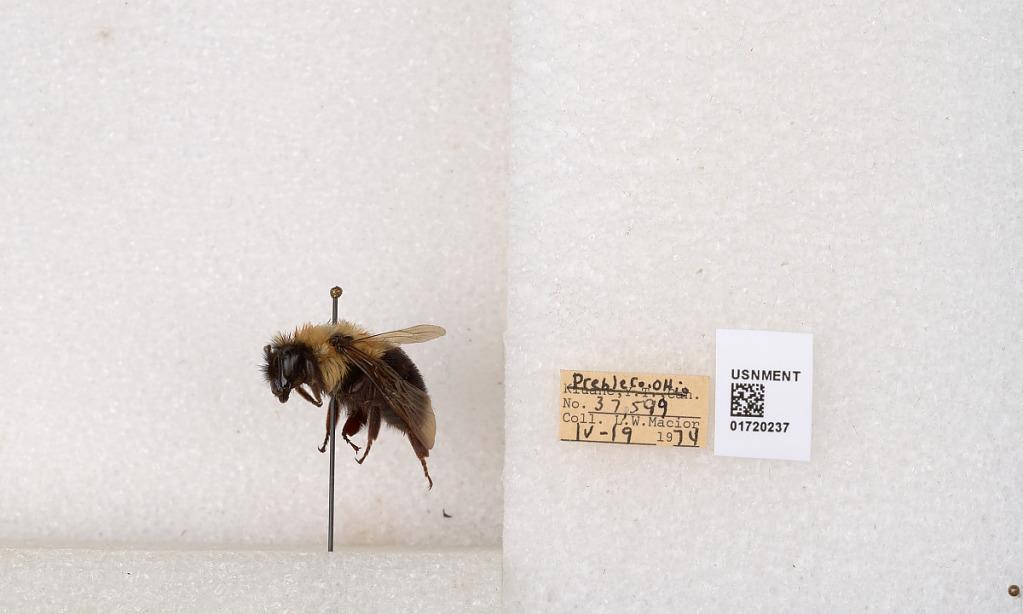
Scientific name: Bombus bimaculatus Cresson
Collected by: L. Macior
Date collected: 1974-4-19
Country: United States
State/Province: Ohio
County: Preble
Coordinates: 39.7416, -84.648